Grady Sizemore

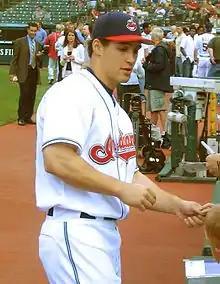
Sizemore signing autographs in 2006 with the Indians

Sizemore received his first call-up to the majors on July 21, 2004. He made his major league debut that day against the Chicago White Sox as a defensive replacement in center field. Sizemore finished the rest of the season with a .246 average, four home runs, and 24 RBI in 43 games played.